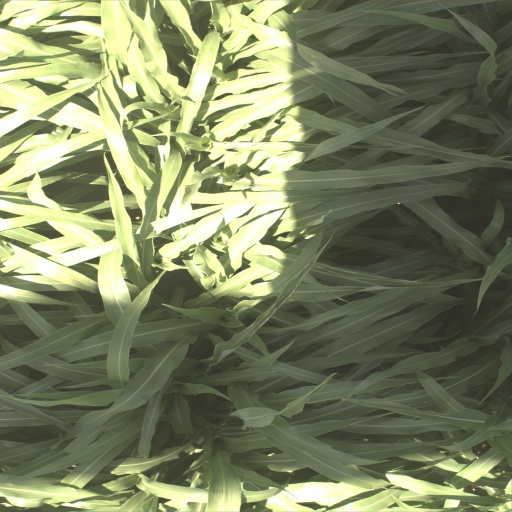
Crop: sorghum